Time in Finland

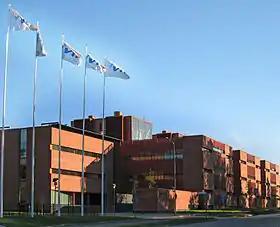
The VTT Technical Research Centre in Espoo maintains Finland's official time.

The VTT Technical Research Centre of Finland and the Centre for Metrology and Accreditation are responsible for implementing leap seconds to Finland's time zone, following the International Bureau of Weights and Measures as defined by the International Telecommunication Union. Finland adopted Coordinated Universal Time (UTC) in 1972 in order to implement these leap seconds and remain in the correct atomic time of Earth's rotation. Since Finland's first leap second occurred on 30 June 1972, 28 more have been implemented – occurring on either 30 June or 31 December – the latest occurring on 31 December 2016. VTT also transmits a high-precision time signal produced by six atomic clocks that maintain Finland's official time zone at a frequency of 25 megahertz to make sure the official timekeeping devices in Finland do not fall behind. Since the end of 2009, VTT's official time has remained within 30 nanoseconds of UTC. Furthermore, VTT is also responsible for clock synchronisation on computer networks connected via the Internet, relying on the Network Time Protocol (NTP), which is supported by the Ministry of Finance, and takes time directly from other external sources, either GPS, an atomic clock or a BIOS clock. Though the protocol is designed to account for variable latency between networks, the accuracy of time synchronisation ultimately still depends on a network's internet connection speed and bandwidth. As an example, VTT noted that a network connection at a speed of 100 Mbit/s results in a 0.0001 second delay between the official time of Finland and that of what is displayed on a computer. The accuracy worsens with slower connection speeds and delayed bandwidth.